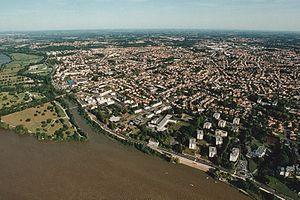
Vue aérienne de Saint-Sébastien-sur-Loire avec les îles Forget et Pinette sur la Loire
Saint-Sébastien-sur-Loire est une commune française de l'Ouest de la France, située immédiatement au sud-est de Nantes, dans le département de la Loire-Atlantique, en région Pays de la Loire.